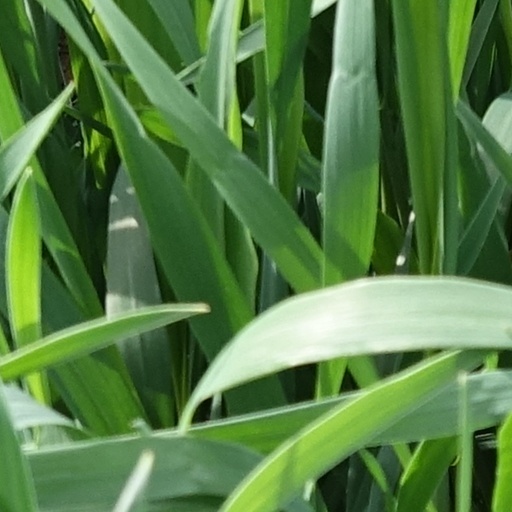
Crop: wheat